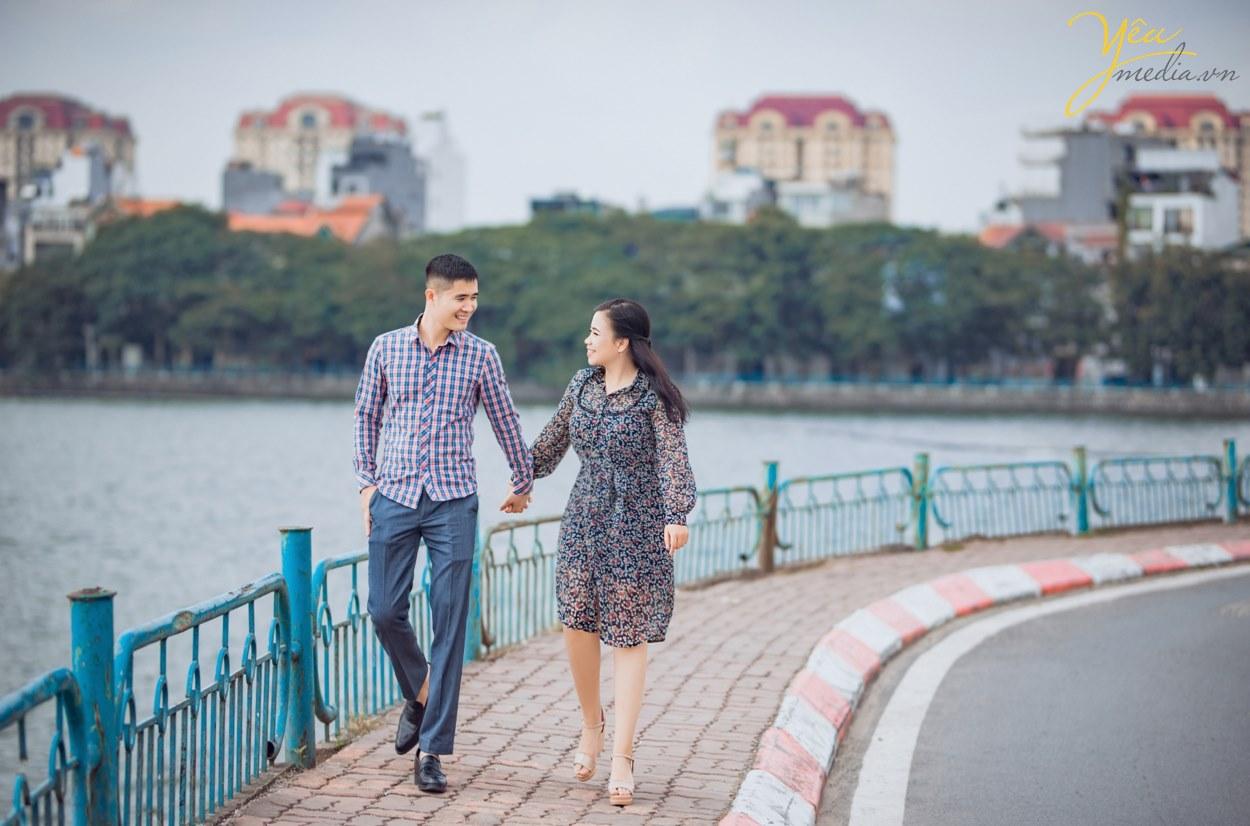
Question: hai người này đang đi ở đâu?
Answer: đang đi trên vỉa hè ven sông